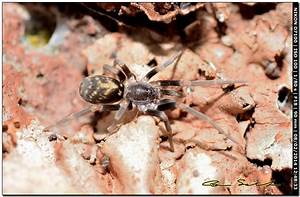
Label: spider